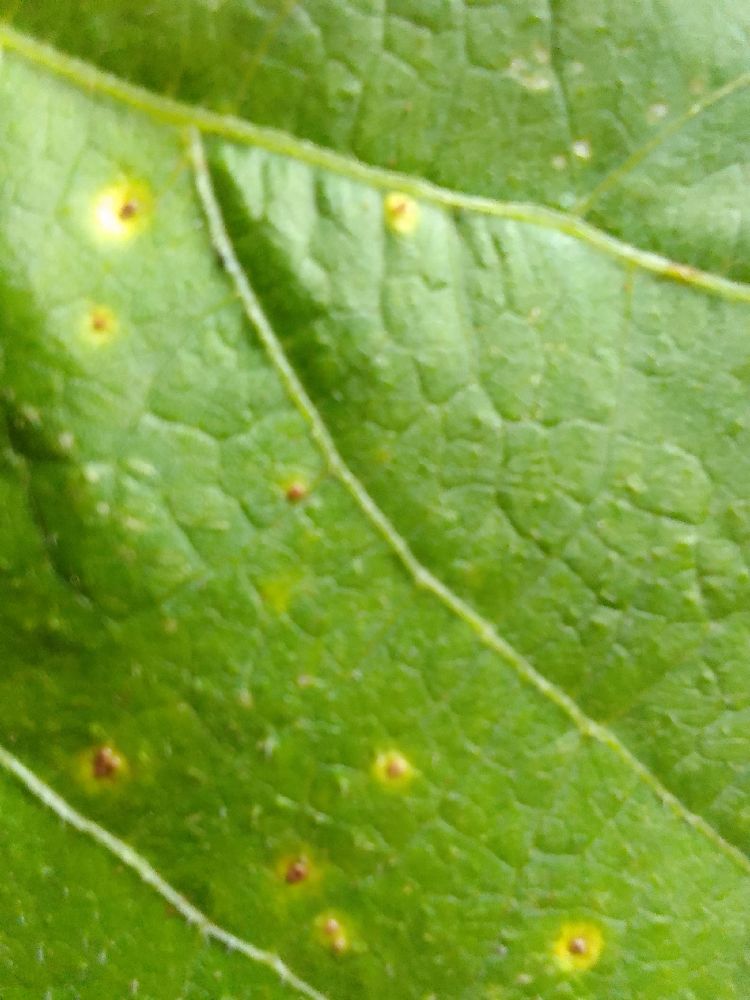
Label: rust